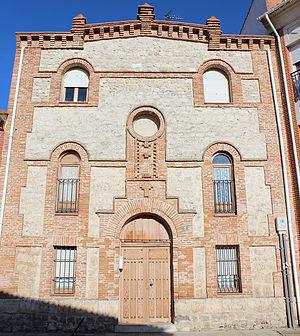
Cigales est une commune de la province de Valladolid dans la communauté autonome de Castille-et-León en Espagne.